List of number-one R&B singles of 1996 (U.S.)

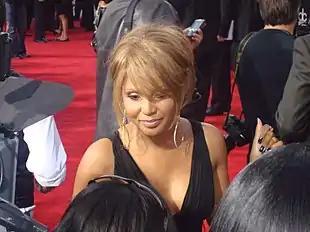
Toni Braxton "(pictured in 2009)" spent two non-consecutive weeks at number one with "You're Makin' Me High" / "Let It Flow".

These are the "Billboard magazine" R&B singles chart number one hits of 1996: